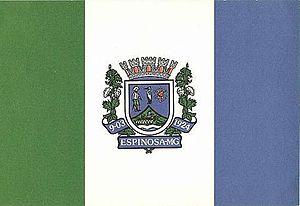
Espinosa est une municipalité brésilienne de l'État du Minas Gerais et la microrégion de Janaúba.